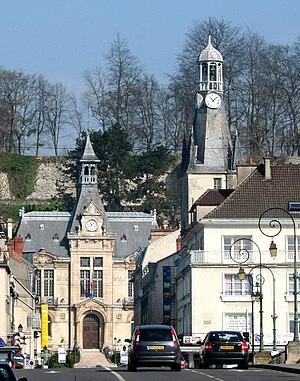
Vue sur la mairie, la tour Balhan et les remparts de Château-Thierry, Picardie, Aisne, France.
Château-Thierry est une commune française située dans le département de l'Aisne, en région Hauts-de-France.
Cet article recense les monuments historiques de Château-Thierry, en France.
La tour Balhan est une tour située à Château-Thierry, en France.